Flash-gas (petroleum)

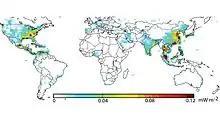
Contributions of nitrogen dioxide emissions - the primary source of ozone- to the global average thermal absorption of ozone as observed by the Tropospheric Emission Spectrometer instrument on NASA's Aura spacecraft in Aug. 2006. High values (red) indicate that emissions in that location contribute more strongly to the trapping of heat in the Earth's atmosphere relative to other locations.

Volatile organic compounds (VOCs) are organic chemicals, some of which occur naturally in oil and gas, that have high vapor pressure at ordinary room temperature. As a result, these chemicals exhibit an ease of transition from the liquid to the vapor state under atmospheric (ambient) conditions. In general chemistry terms, VOCs are organic molecules with low molecular weights, boiling points below 200 ˚C, and low to medium solubility in water. The EPA defines VOC’s as, “Any compound of carbon, excluding carbon monoxide, carbon dioxide, carbonic acid, metallic carbides or carbonates and ammonium carbonate, which participates is atmospheric photochemical reactions, except those designated by the EPA as having negligible photochemical reactivity.”